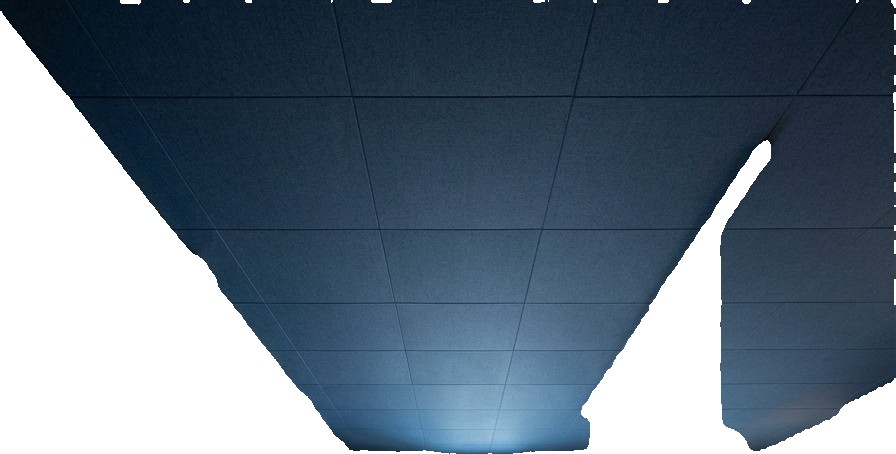
Surface category: ceiling